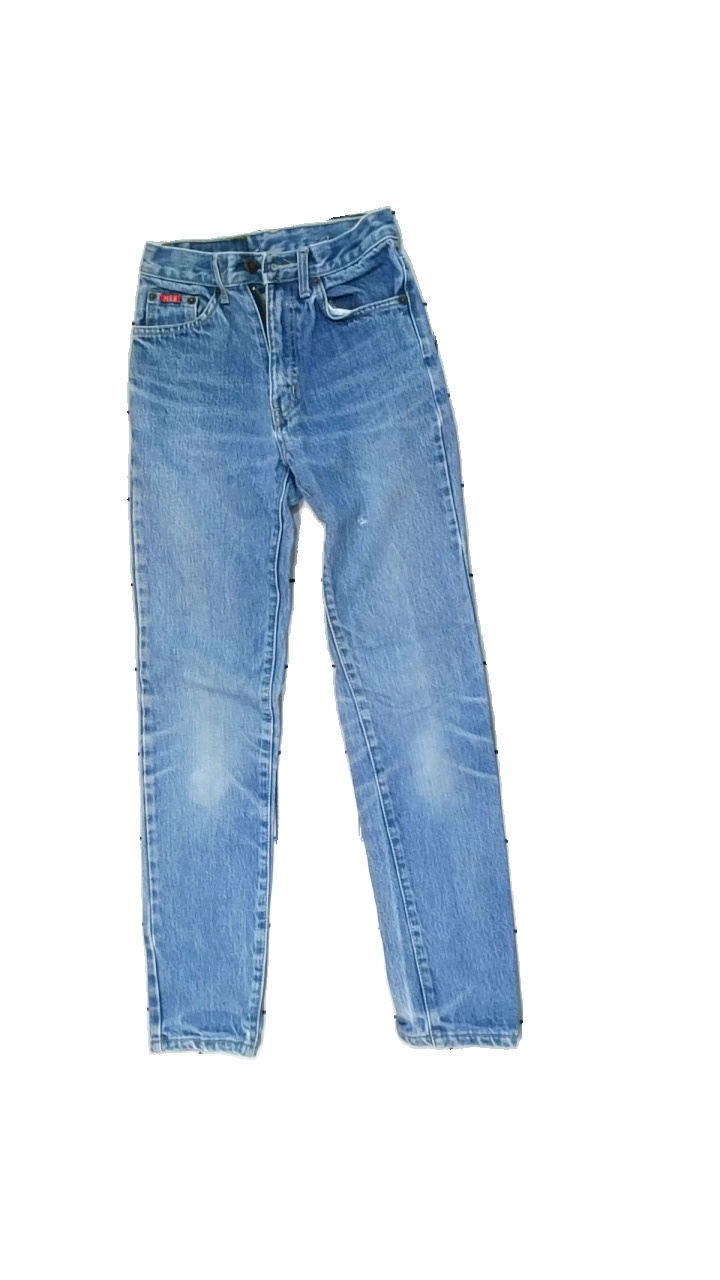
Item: Jeans (Children)
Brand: Mgb
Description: vintage jeans med litet hål fram
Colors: Blue
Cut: Regular
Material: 100% cotton
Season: All
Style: Denim
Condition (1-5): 3
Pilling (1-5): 5
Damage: litet hål
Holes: Minor
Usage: Reuse
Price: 50-100